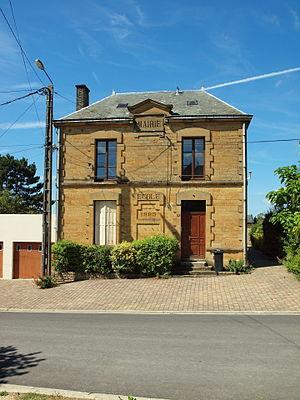
Bar-lès-Buzancy (Ardennes, France)